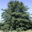
Label: oak_tree